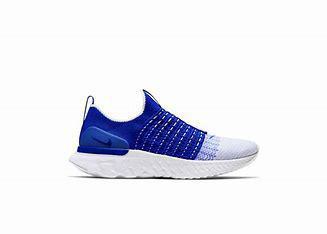
Brand: Nike
Model: React Phantom Run Flyknit 2